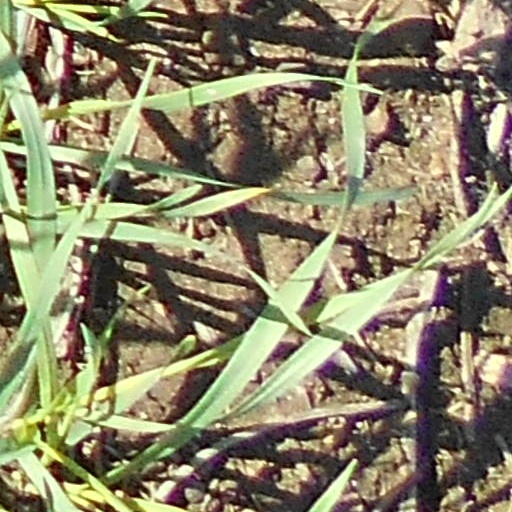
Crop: wheat